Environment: real
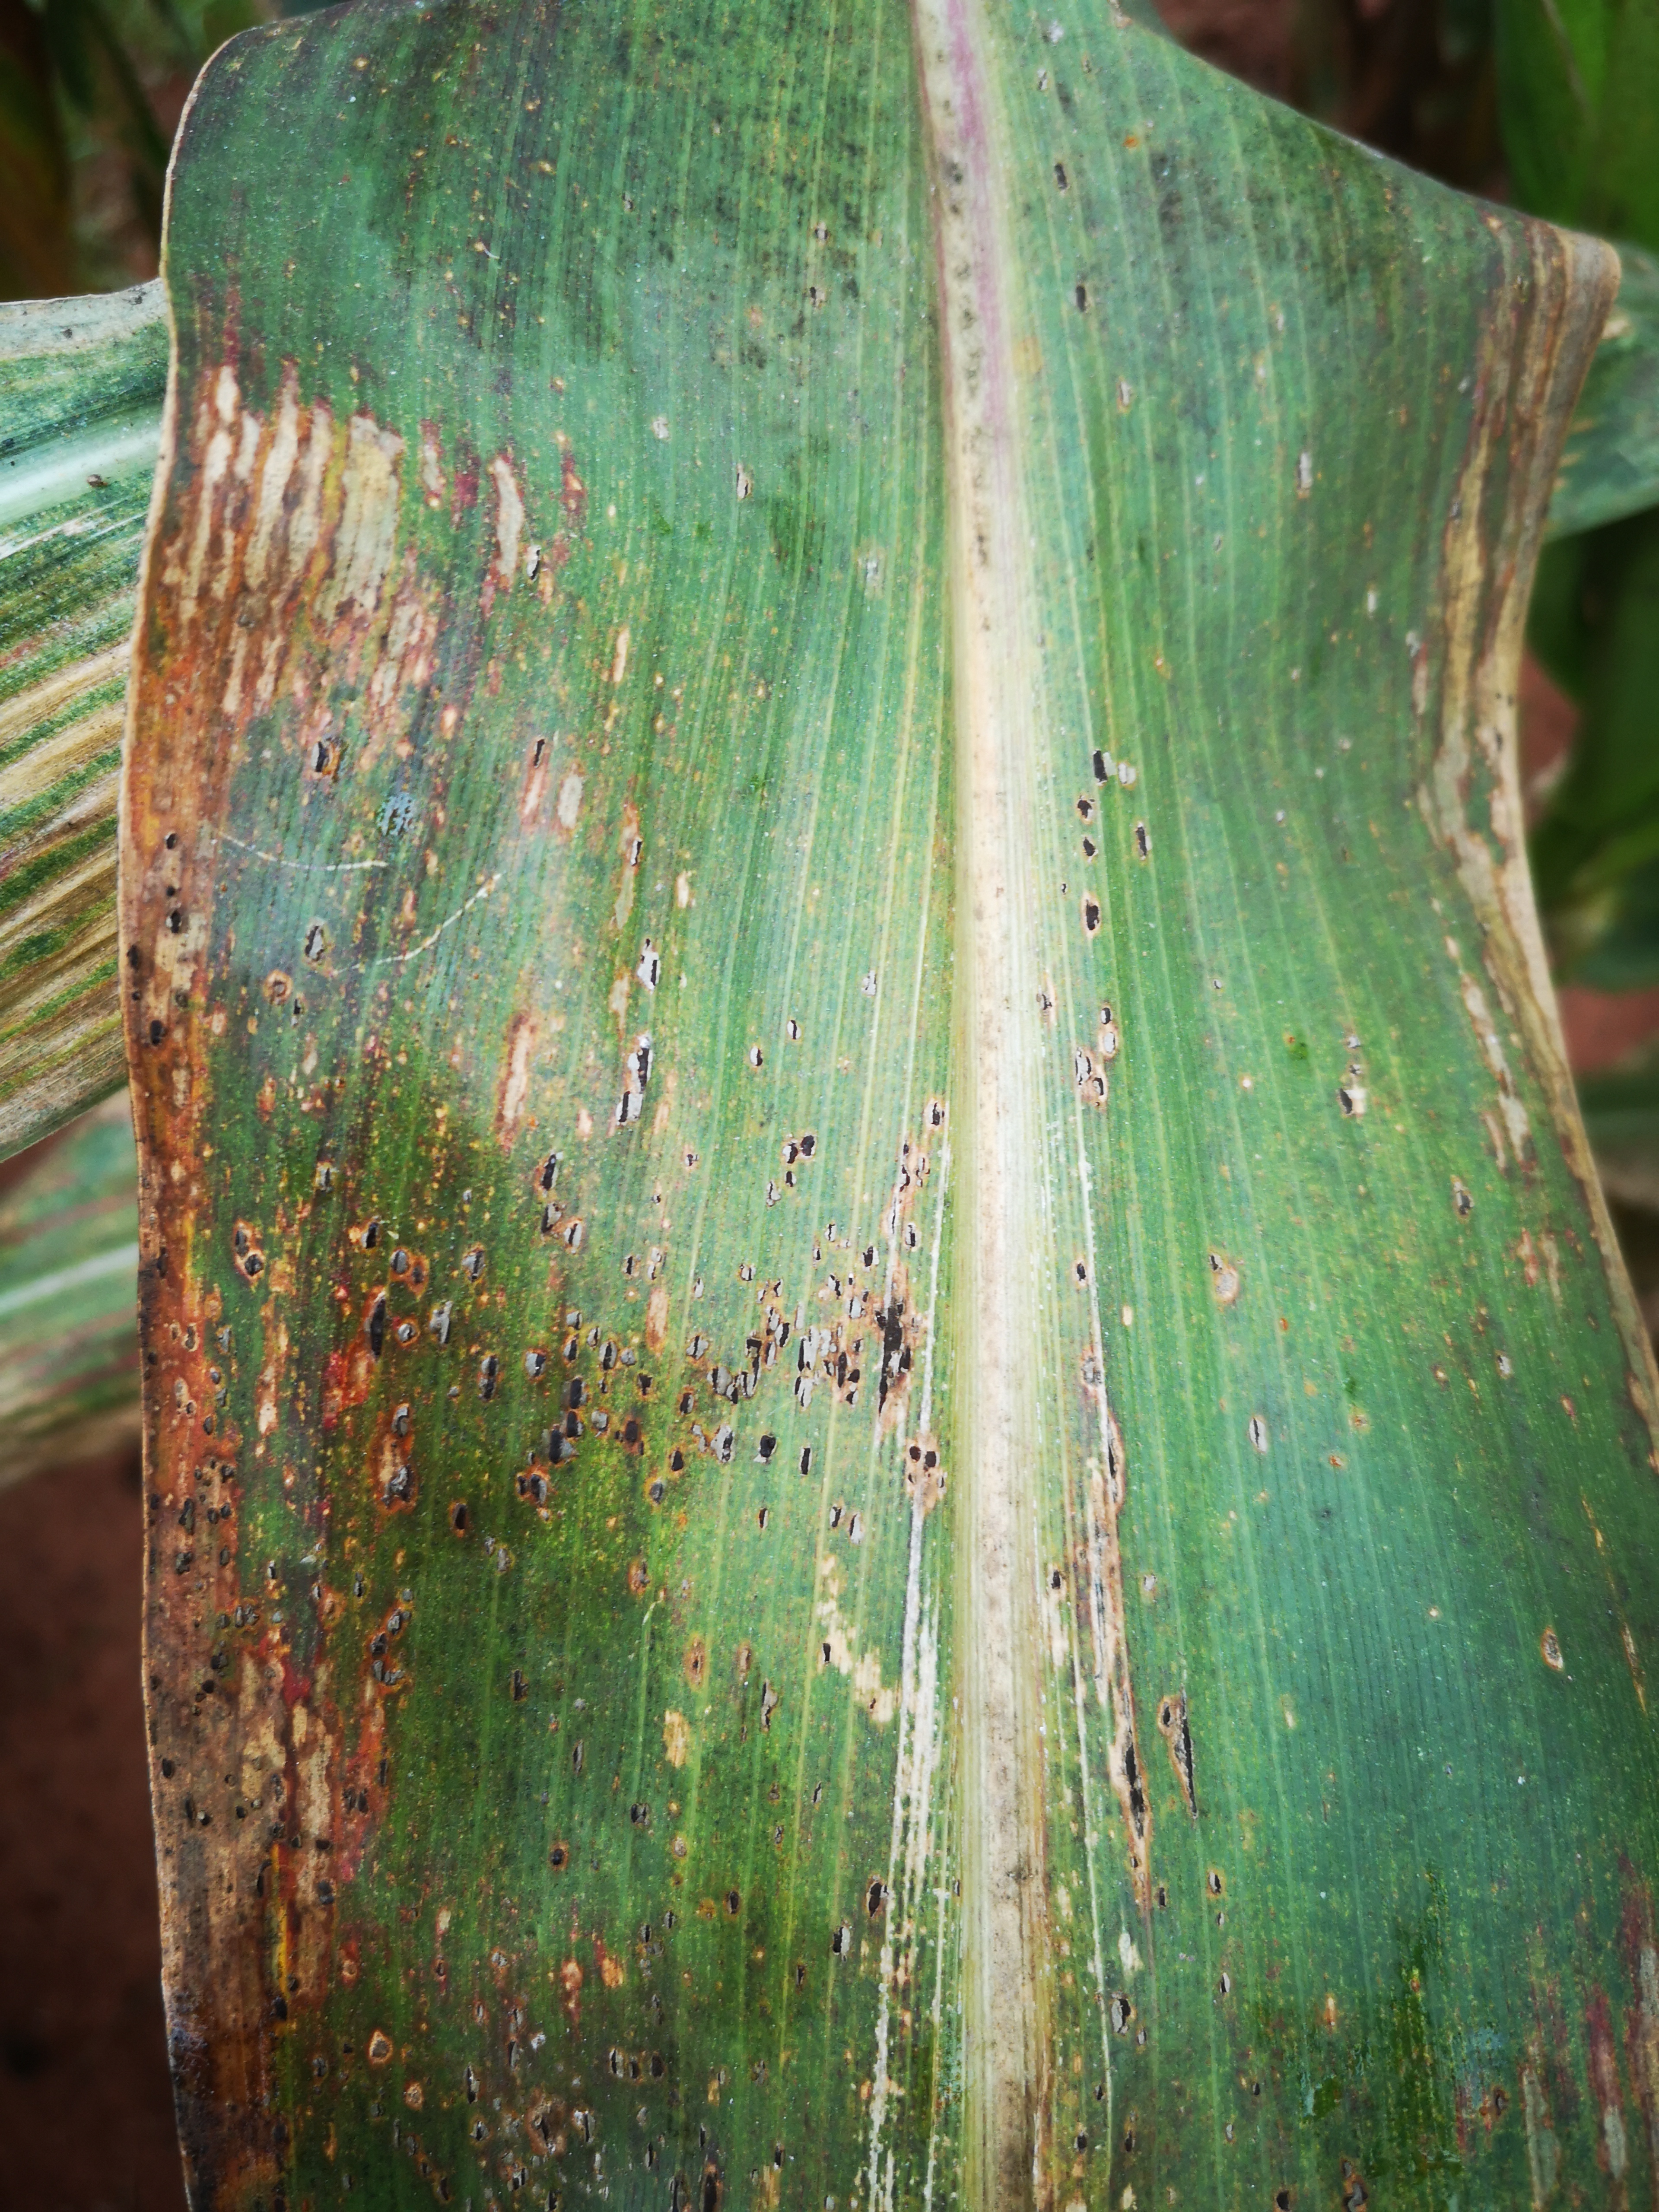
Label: common_rust